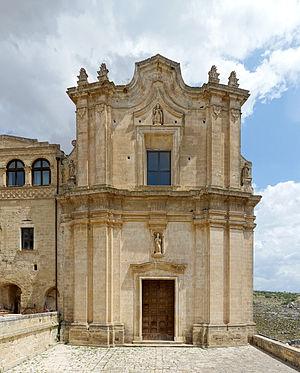
L'église Sant'Agostino à Matera.
Le couvent de Saint-Augustin de Matera, formé par l'église et le couvent, est un édifice du culte datant de la fin du XVIᵉ siècle situé dans la ville de Matera, précisément dans les quartiers des Sassi. Il a également été reconnu monument national italien par arrêté ministériel du 24 septembre 1988.